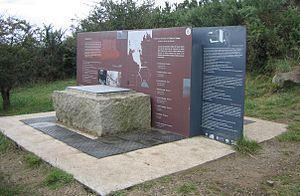
Point d'observation du château du Taureau, France
Le château du Taureau est situé dans la commune de Plouezoc'h à l'entrée de la baie de Morlaix dans le Finistère. Il est proche de Carantec. Il a été classé monument historique par arrêté du 29 juillet 1914.